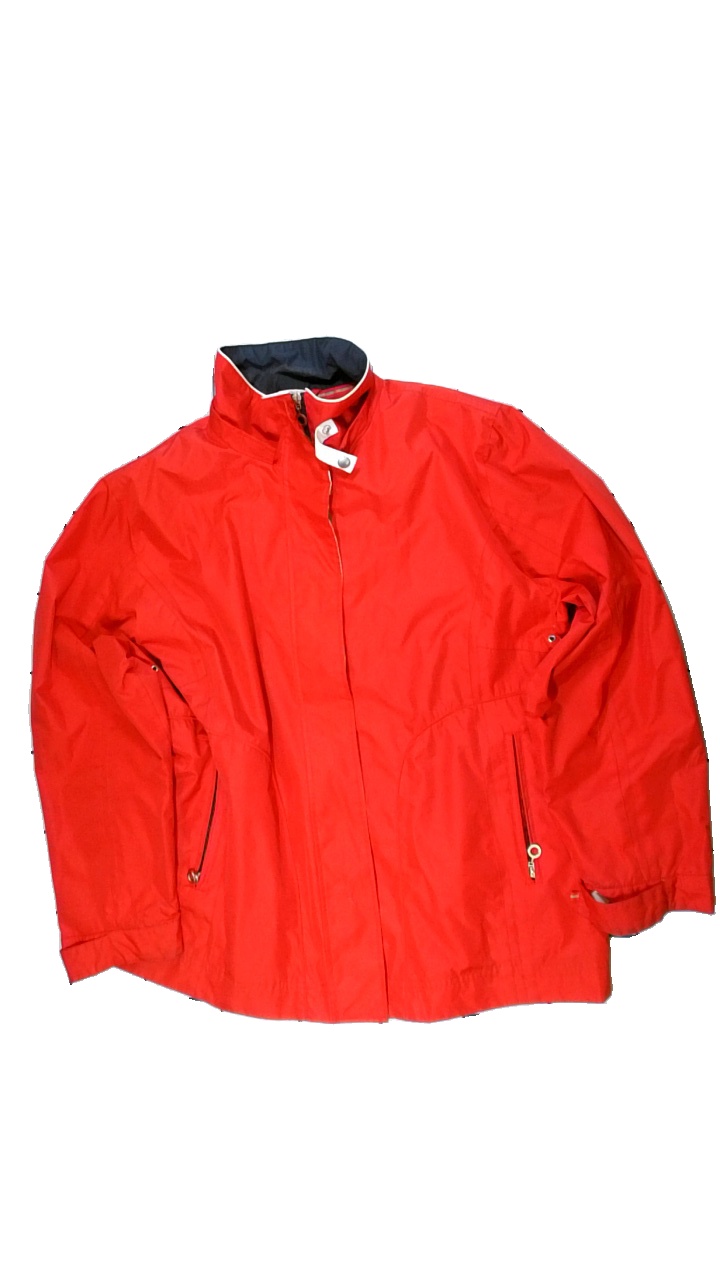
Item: Outerwear (Unisex)
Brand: Isolde
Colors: Red
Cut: Regular
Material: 85% polyester, 15% nylon
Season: Autumn
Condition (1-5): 2
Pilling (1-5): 5
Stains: Minor
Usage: Export
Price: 50-100